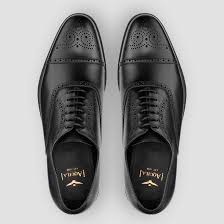
Label: Brogue